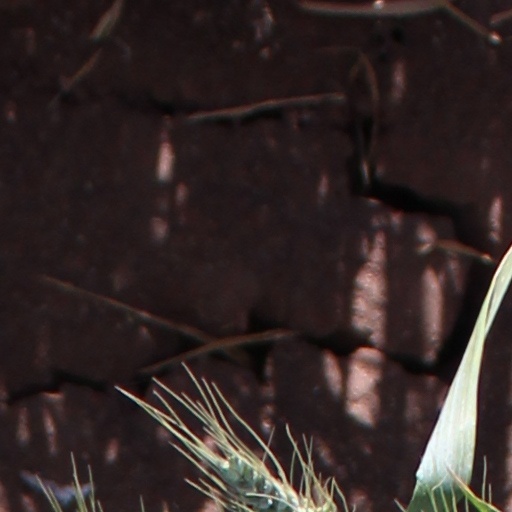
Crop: wheat